Genaro P. and Carolina Briones House

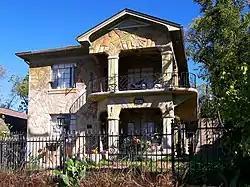

The Genaro P. and Carolina Briones House is a historic home in downtown Austin, Texas, United States. Built by Genaro Briones over a period of 14 years, the home features unusual molded concrete construction and a dramatic two-story porch. It is known by some in the Hispanic community as "Casa de Sueños" (House of Dreams).